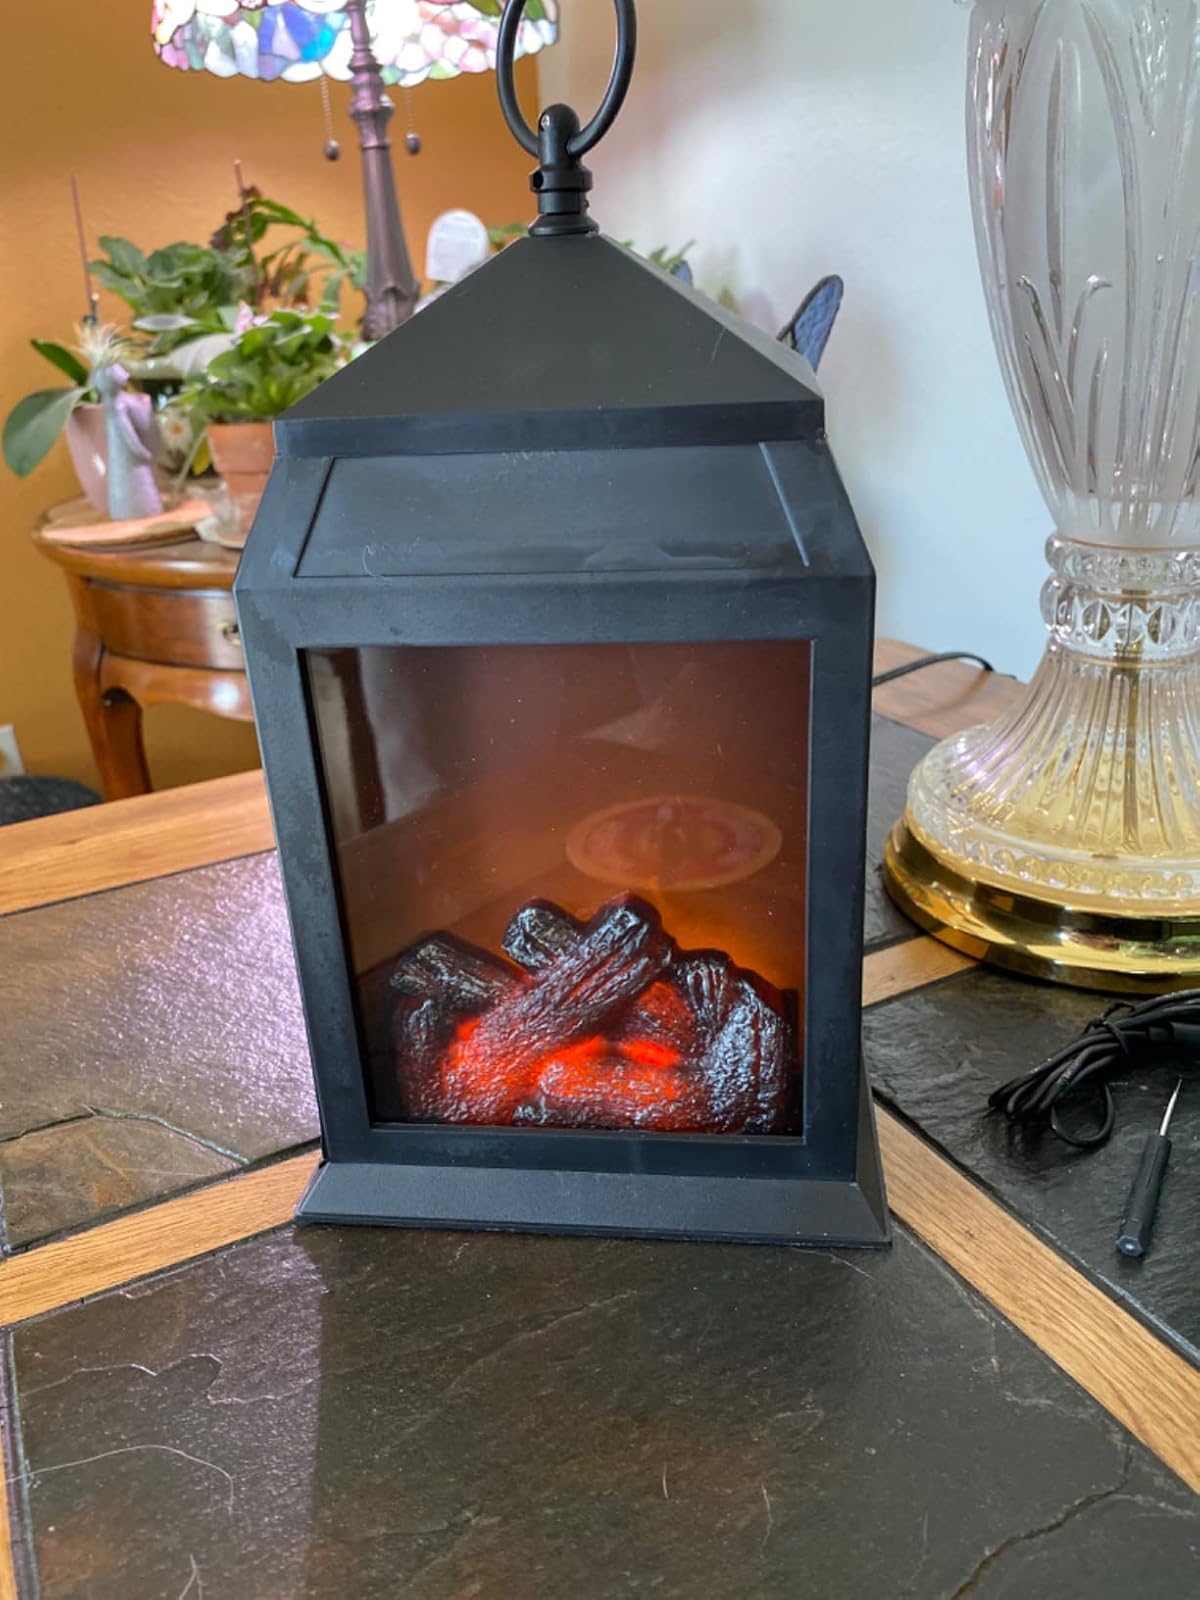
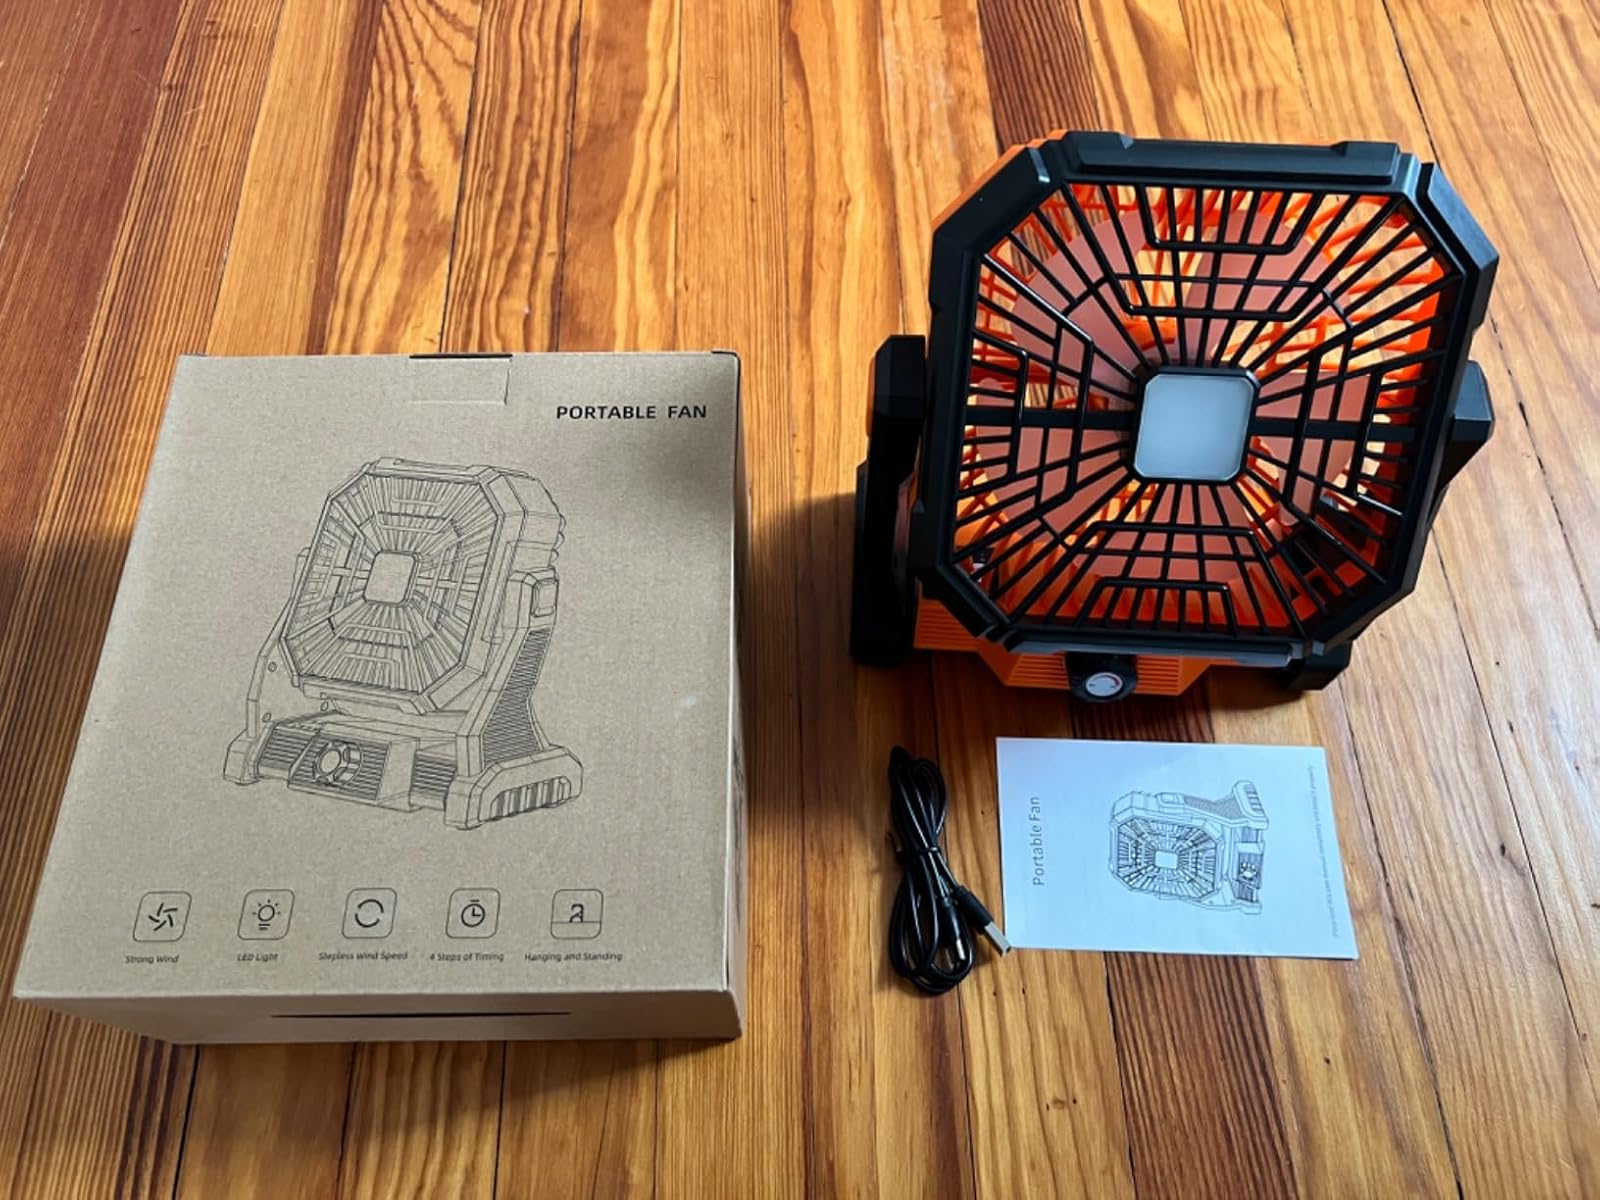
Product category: lantern
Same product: no